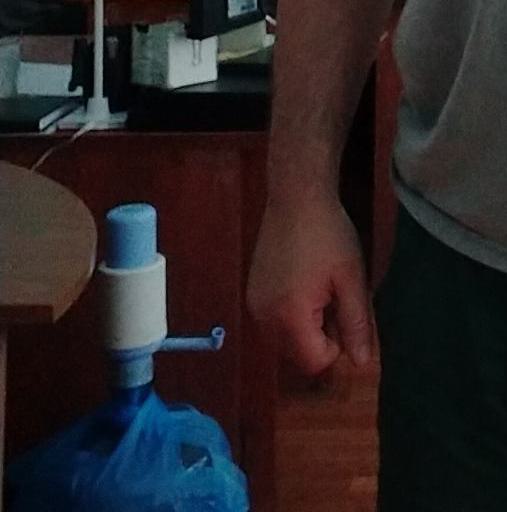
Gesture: no_gesture